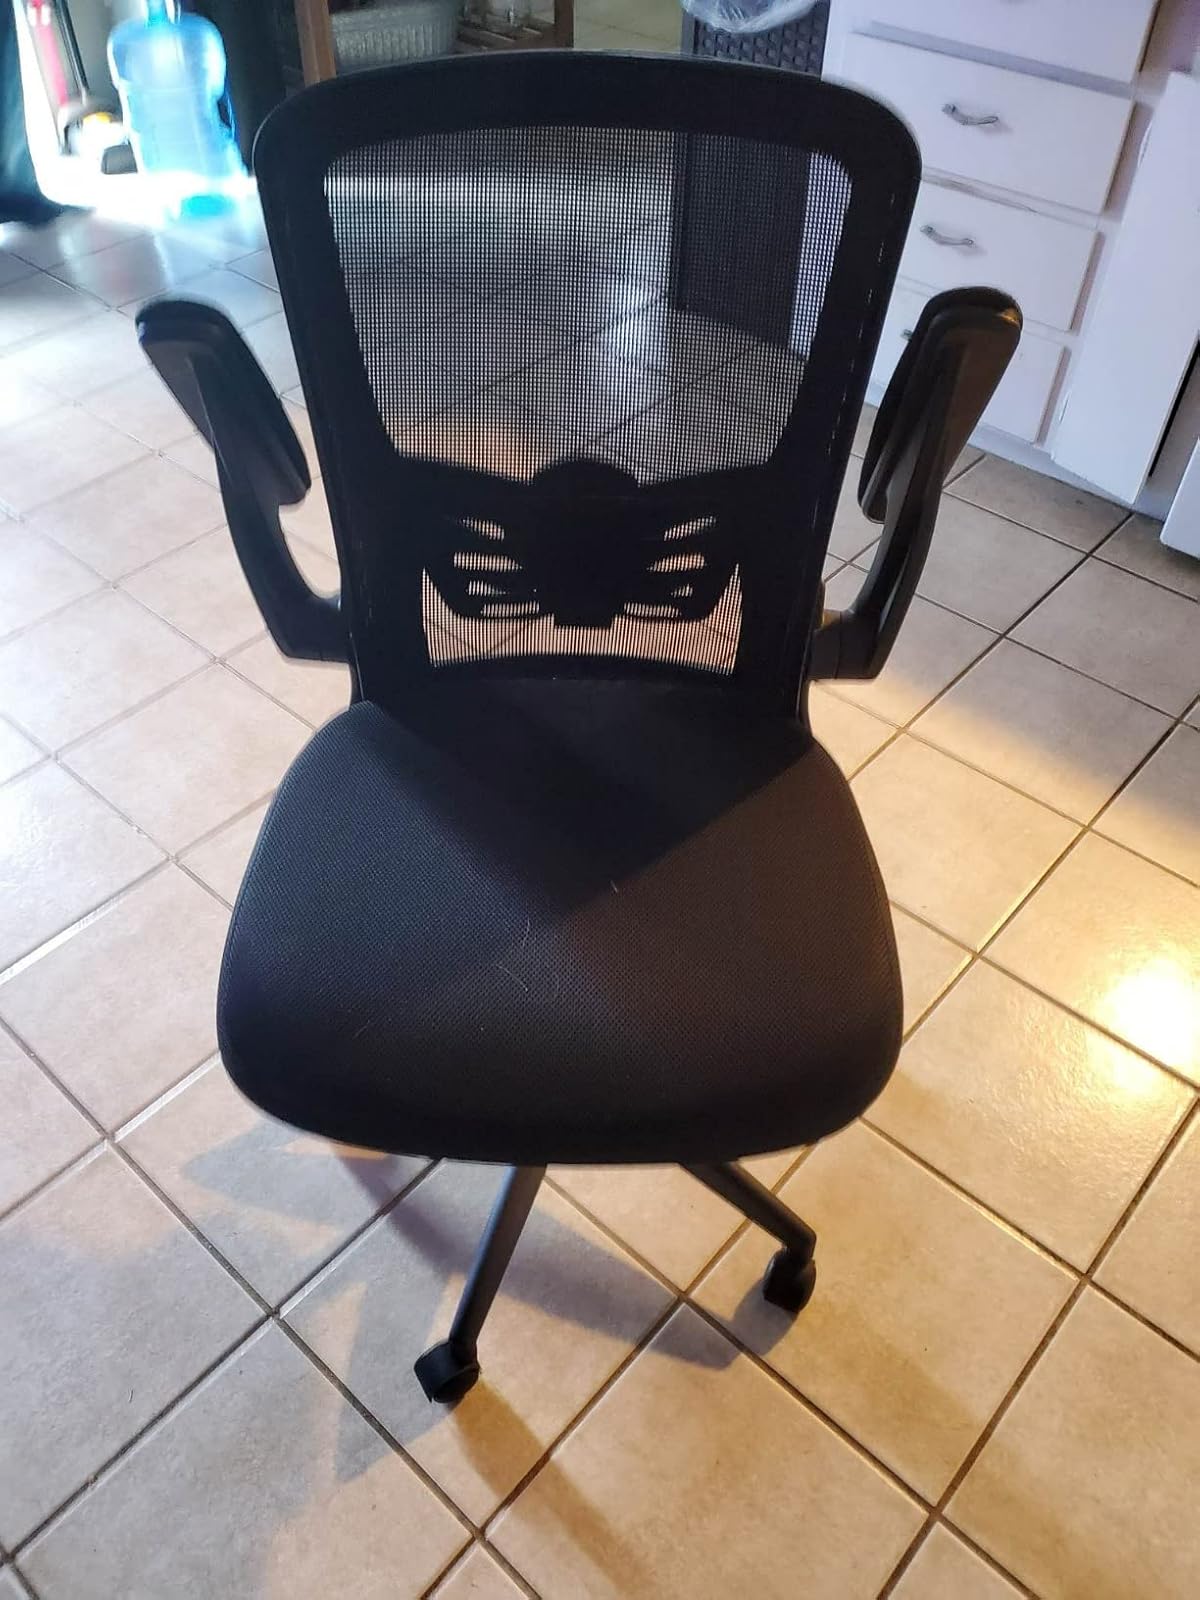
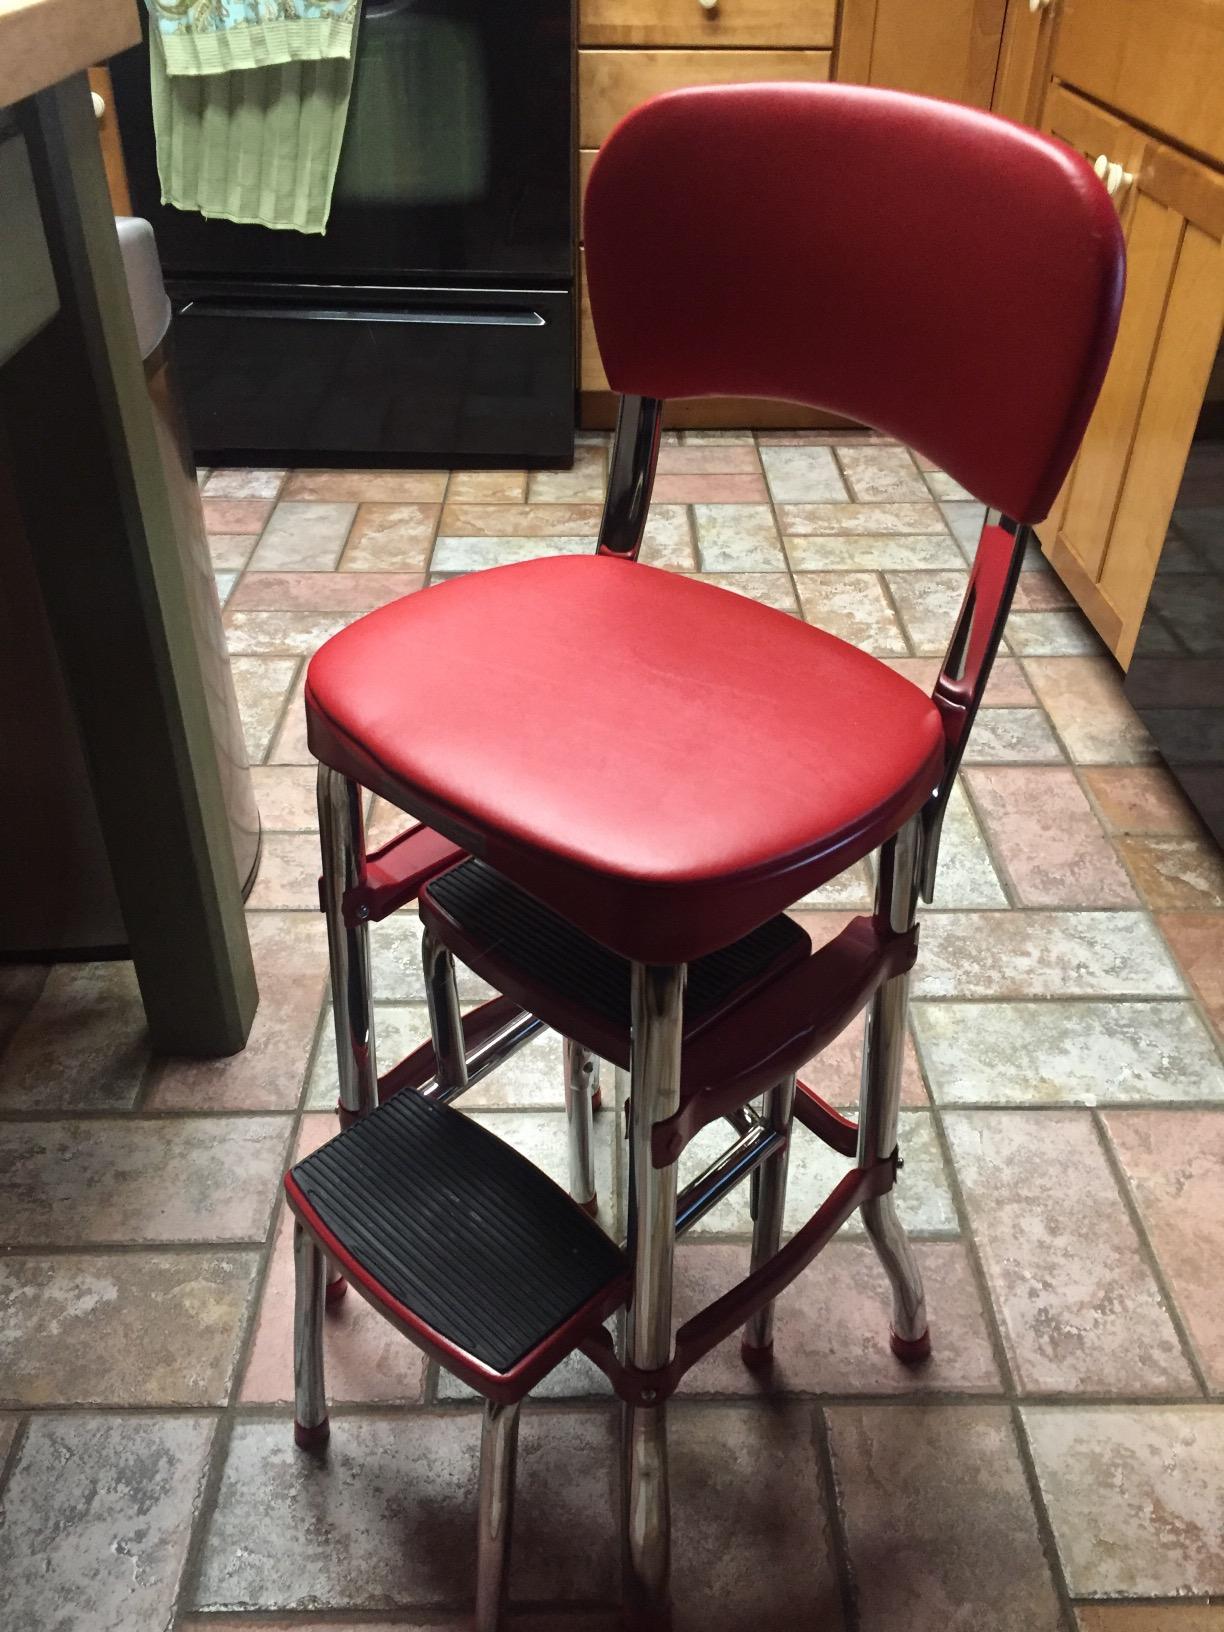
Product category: items_chair
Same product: no